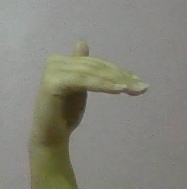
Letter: khaa